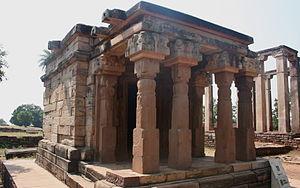
L'art Gupta est l'art de l'Empire Gupta, qui régnait sur la majeure partie du Nord de l'Inde, avec son apogée entre environ 300 et 480, survivant sous une forme très réduite jusqu'à 550. La période Gupta est généralement considérée comme la période classique et un âge d'or de l'art en Inde du Nord pour tous les principaux groupes religieux. Bien que la peinture soit évidemment répandue, les œuvres qui subsistent sont principalement des sculptures religieuses. La période a vu l'émergence des icônes divines de pierre sculptée dans l'art hindou, tandis que la production des figures de Bouddha et de Jain tirthankara a continué de croître, ces dernières souvent à très grande échelle. Le centre principal traditionnel de la sculpture était Mathura, qui a continué à prospérer, tandisque l'art du Gandhara, le centre de l'art gréco-bouddhiste juste au-delà de la frontière nord du territoire de Gupta, continuait d'exercer une influence. D'autres centres ont vu le jour au cours de la période, notamment à Sarnath. Mathura et Sarnath ont exporté la sculpture vers d'autres parties du nord de l'Inde.